Contship Containerlines

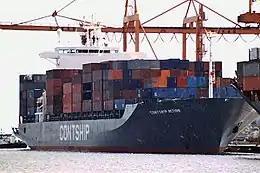
MV "Contship Action"

In 1968 Dr. Angelo Ravano founded Contship SA in Switzerland. The company's first sailing was undertaken by the MV "Sea Maid" from Fos to Casablanca in October 1969.